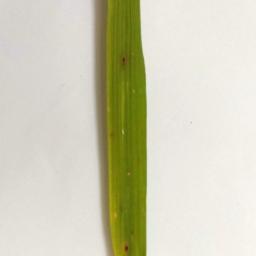
Label: Rice___Brown_Spot